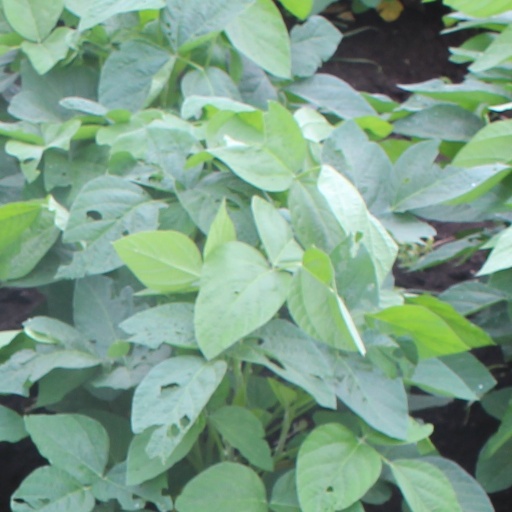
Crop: soybean